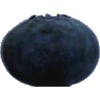
Label: Blueberry 1